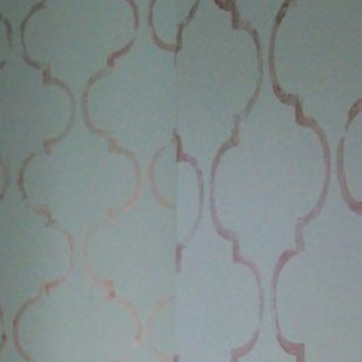
Material: wallpaper